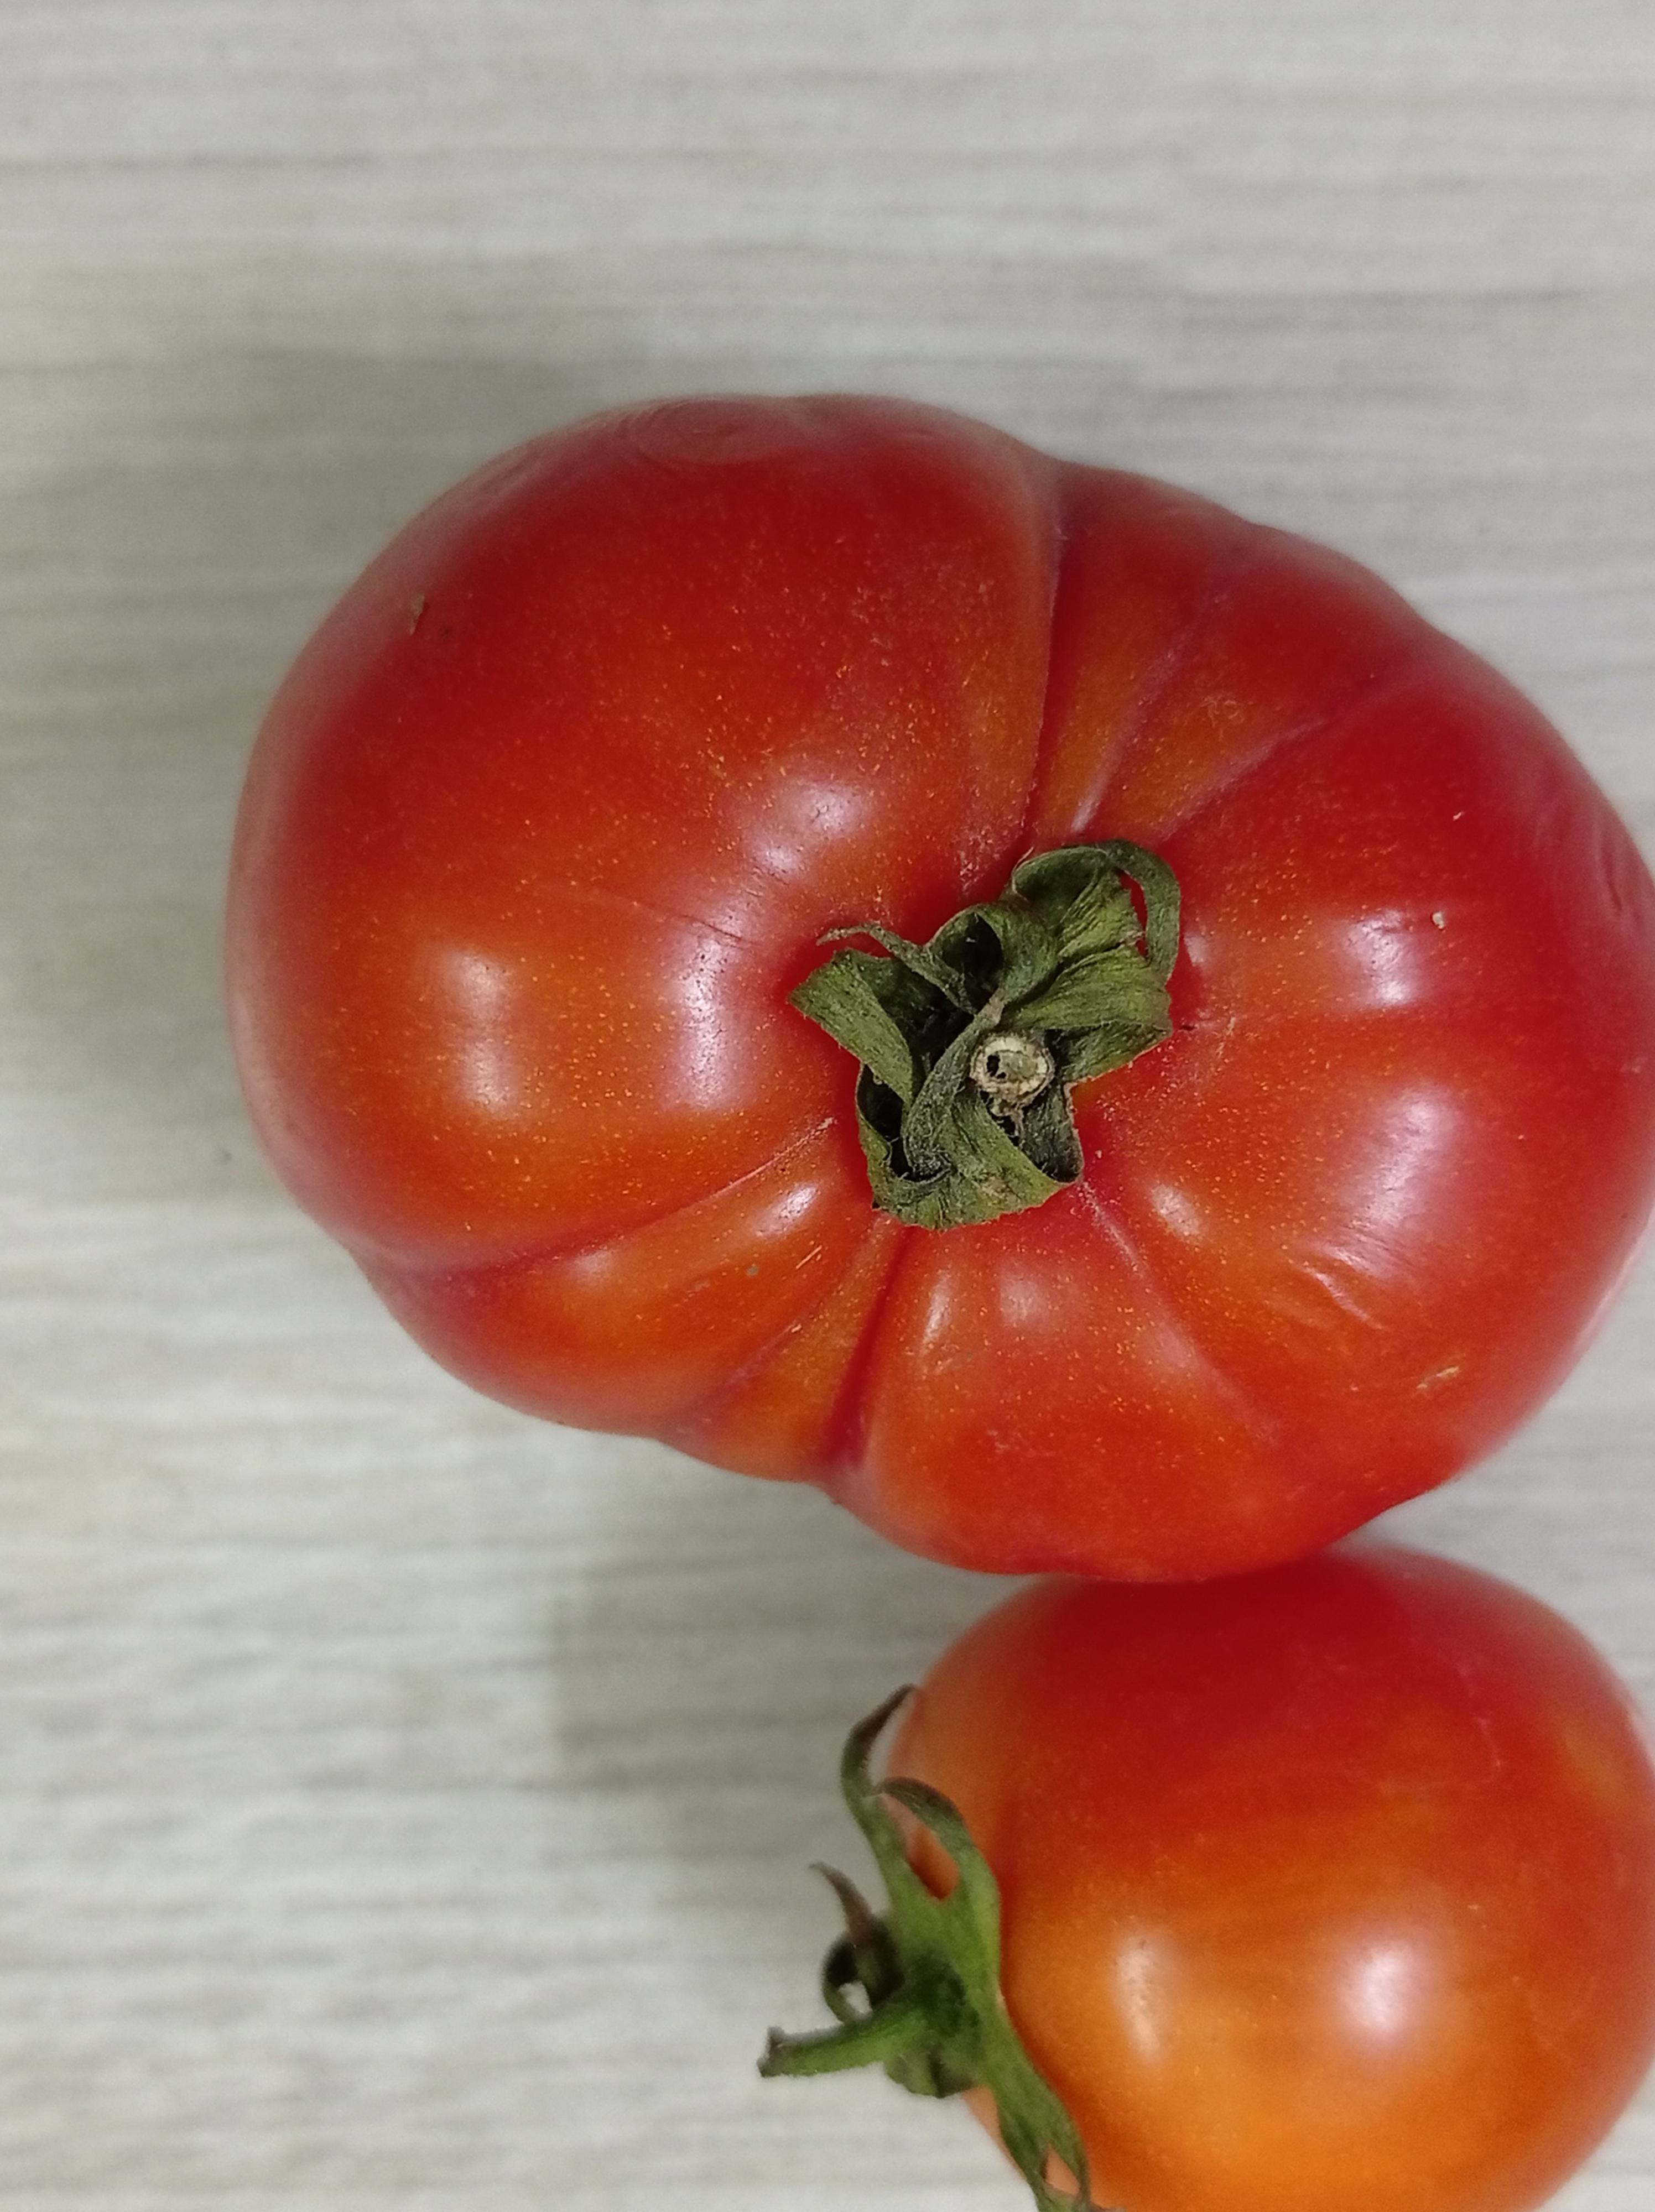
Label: Fresh